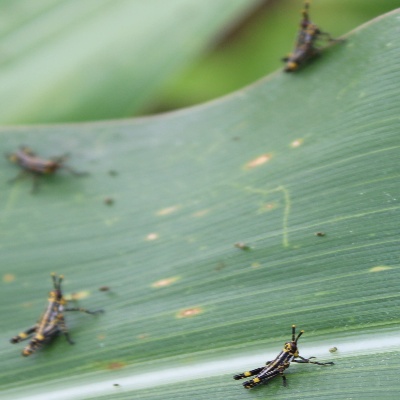
Crop: Maize
Condition: grasshoper